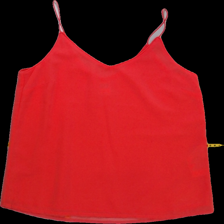
View: front
Type: Top
Category: Ladies
Brand: Esprit
Colors: Pink
Material: 100% Poly
Pattern: Plain
Cut: Regular, V-collar
Size: 38
Season: All
Trend: No trend
Stains: Yes
Price range: <50
Recommended usage: Reuse